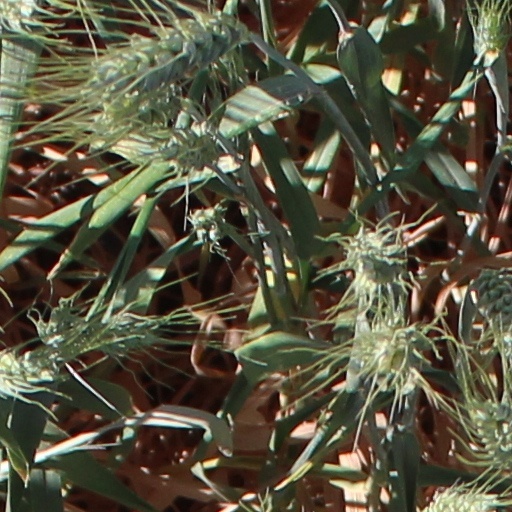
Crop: wheat